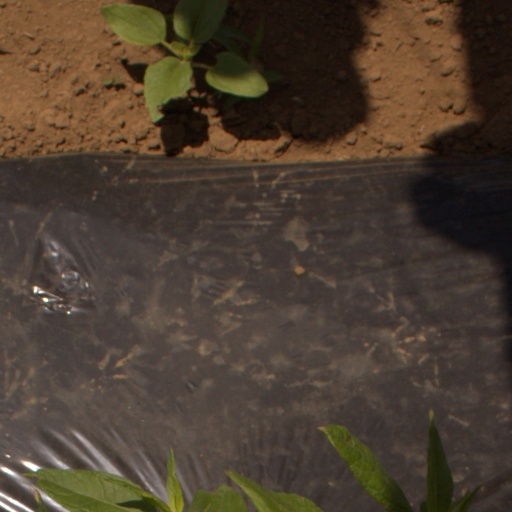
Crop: Jerusalem artichoke